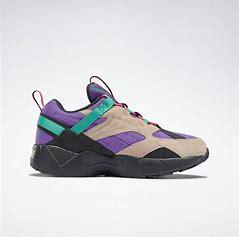
Brand: Reebok
Model: Aztrek 96